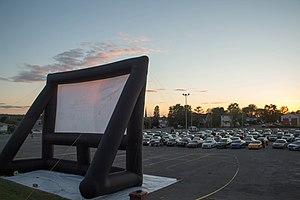
Ciné-Parc du Carrousel en date du 21 juin 2018 à Rimouski
Le Carrousel international du film de Rimouski est un Festival annuel de cinéma jeunesse qui a lieu dans la ville de Rimouski au Québec. Le Carrousel a pour mission d’éveiller le public de tout âge au cinéma jeunesse international et ses nouveaux formats médiatiques émergents et de contribuer au développement et au rayonnement d’œuvres cinématographiques et numériques jeunesses inspirantes. Le Carrousel représente pour son public une opportunité unique de découvrir la diversité culturelle mondiale et d’acquérir les clés qui permettent de l’apprécier.